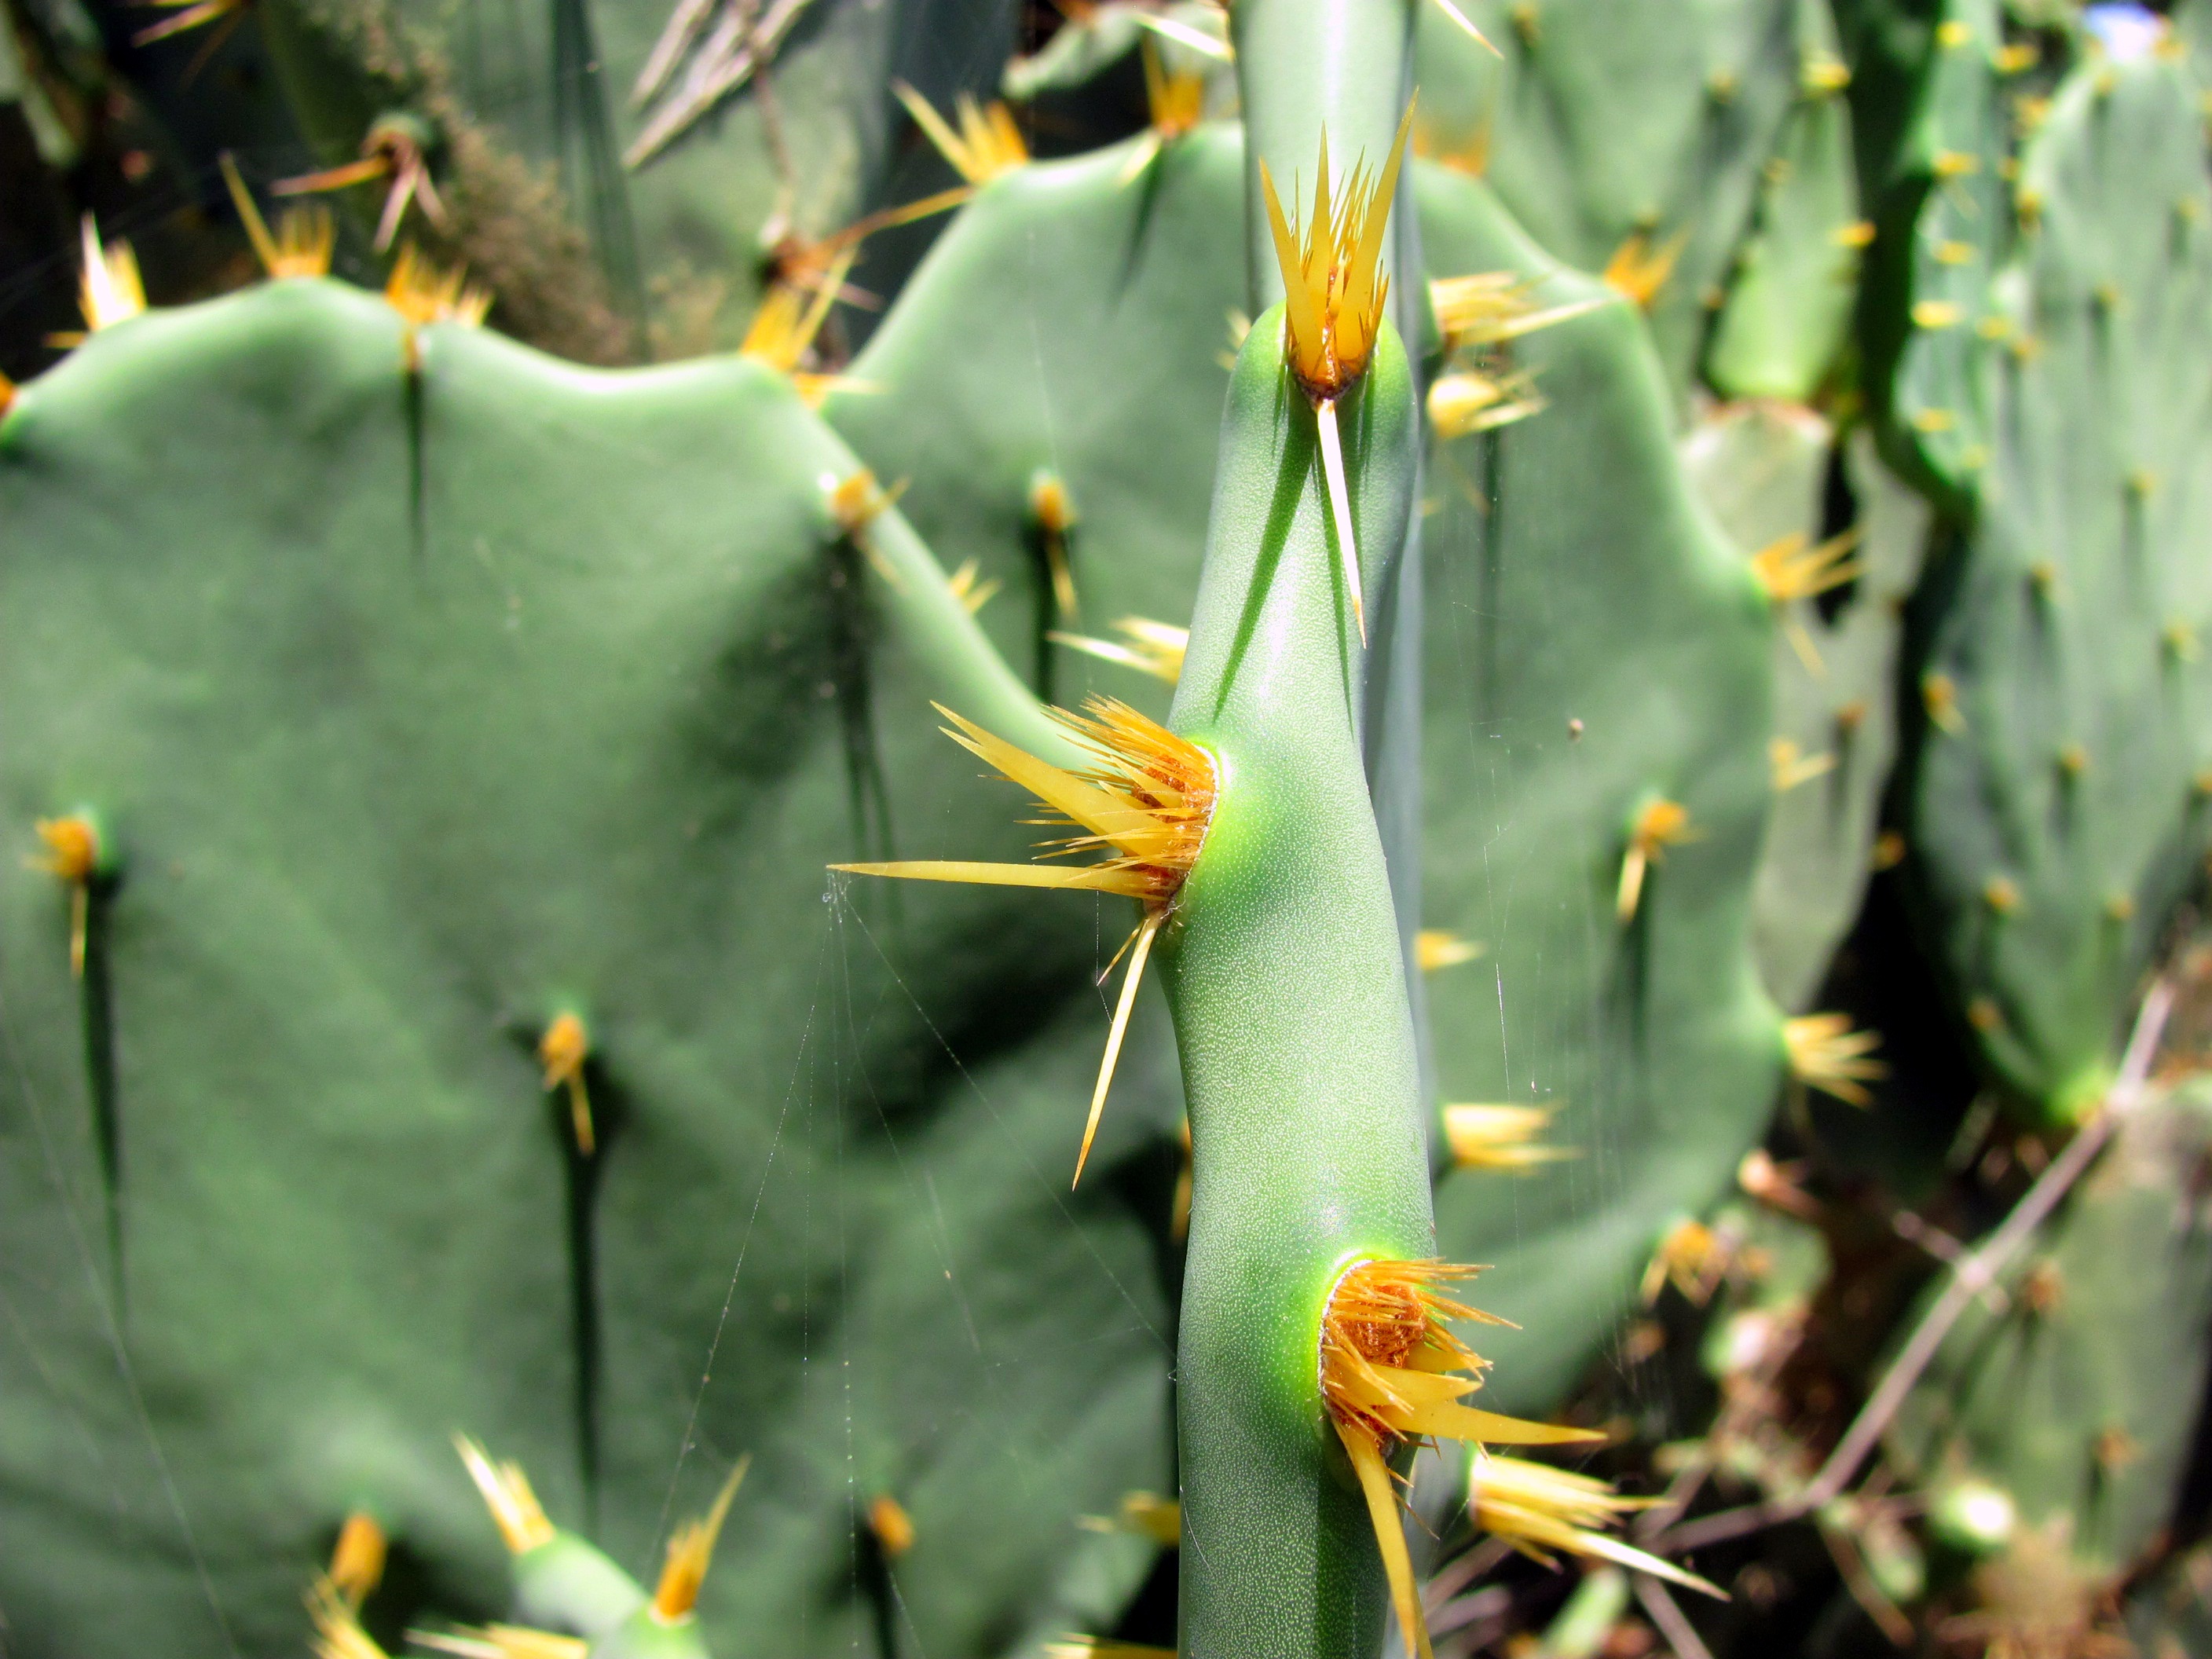
nature, cactus, plant, leaf, flower, botany, cacti, flora, wildflower, vegetation, thorns, protection, macro photography, flowering plant, prickly pear, prickly plant, leaf cactus, cactus thorn, plant stem, land plant, thorns spines and prickles, hedgehog cactus, nopal, barbary fig, eastern prickly pear, thorny plant, pimply